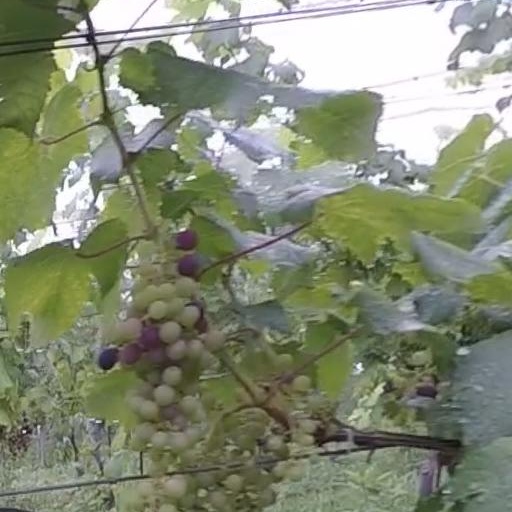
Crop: grape